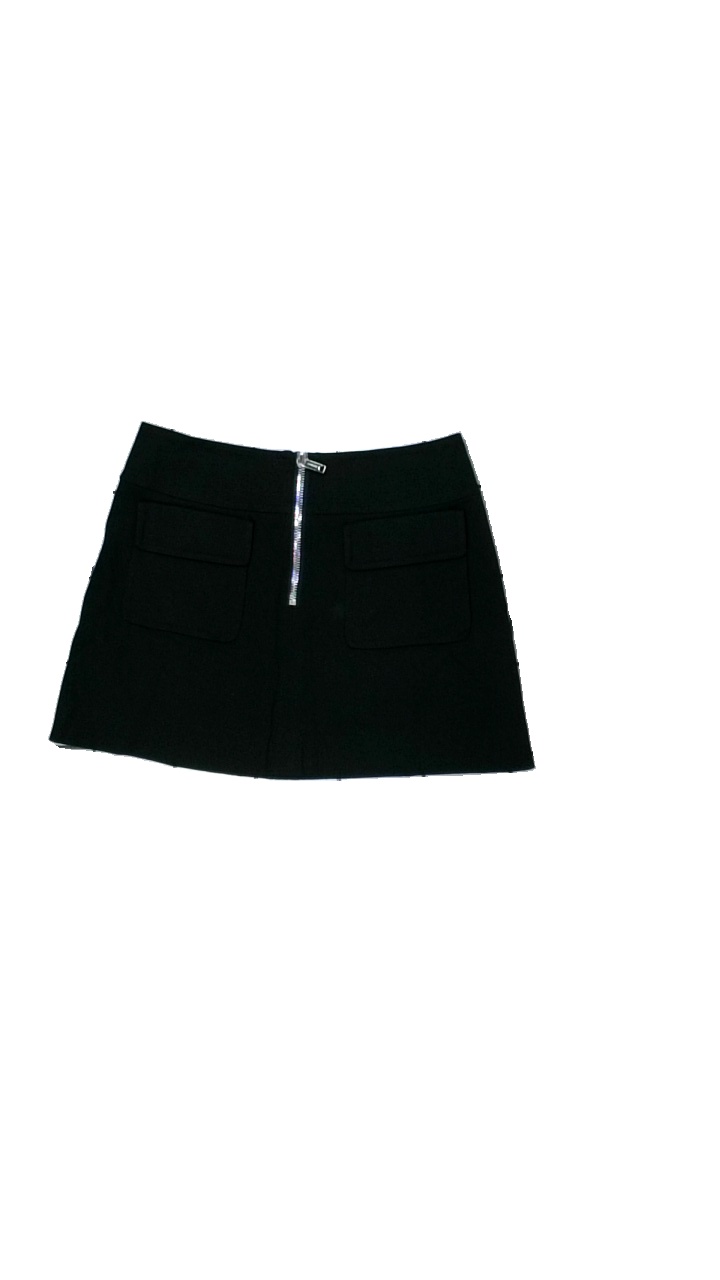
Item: Skirt (Ladies)
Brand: Dondup
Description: svart kjol
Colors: Black
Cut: Regular
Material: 55% nylone 45% viscose
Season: All
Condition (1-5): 5
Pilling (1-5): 5
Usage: Reuse
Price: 50-100